Canton of Saint-Paul-de-Fenouillet

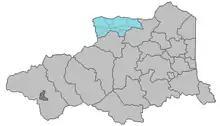
Location of the canton in Pyrénées-Orientales

The Canton of Saint-Paul-de-Fenouillet is a French former canton of Pyrénées-Orientales department, in Languedoc-Roussillon. It had 4,172 inhabitants (2012). It was disbanded following the French canton reorganisation which came into effect in March 2015. It consisted of 11 communes, which joined the new canton of La Vallée de l'Agly in 2015.